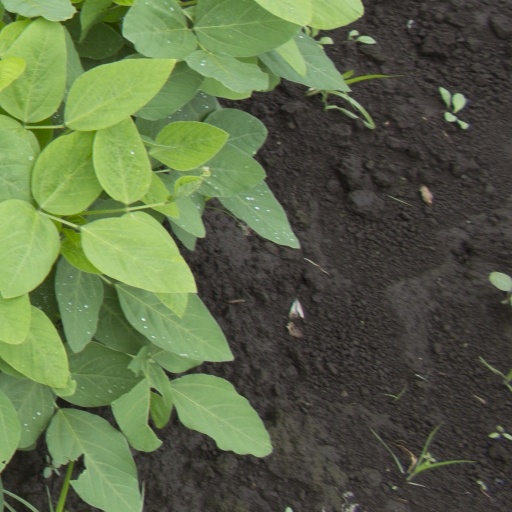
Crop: soybean